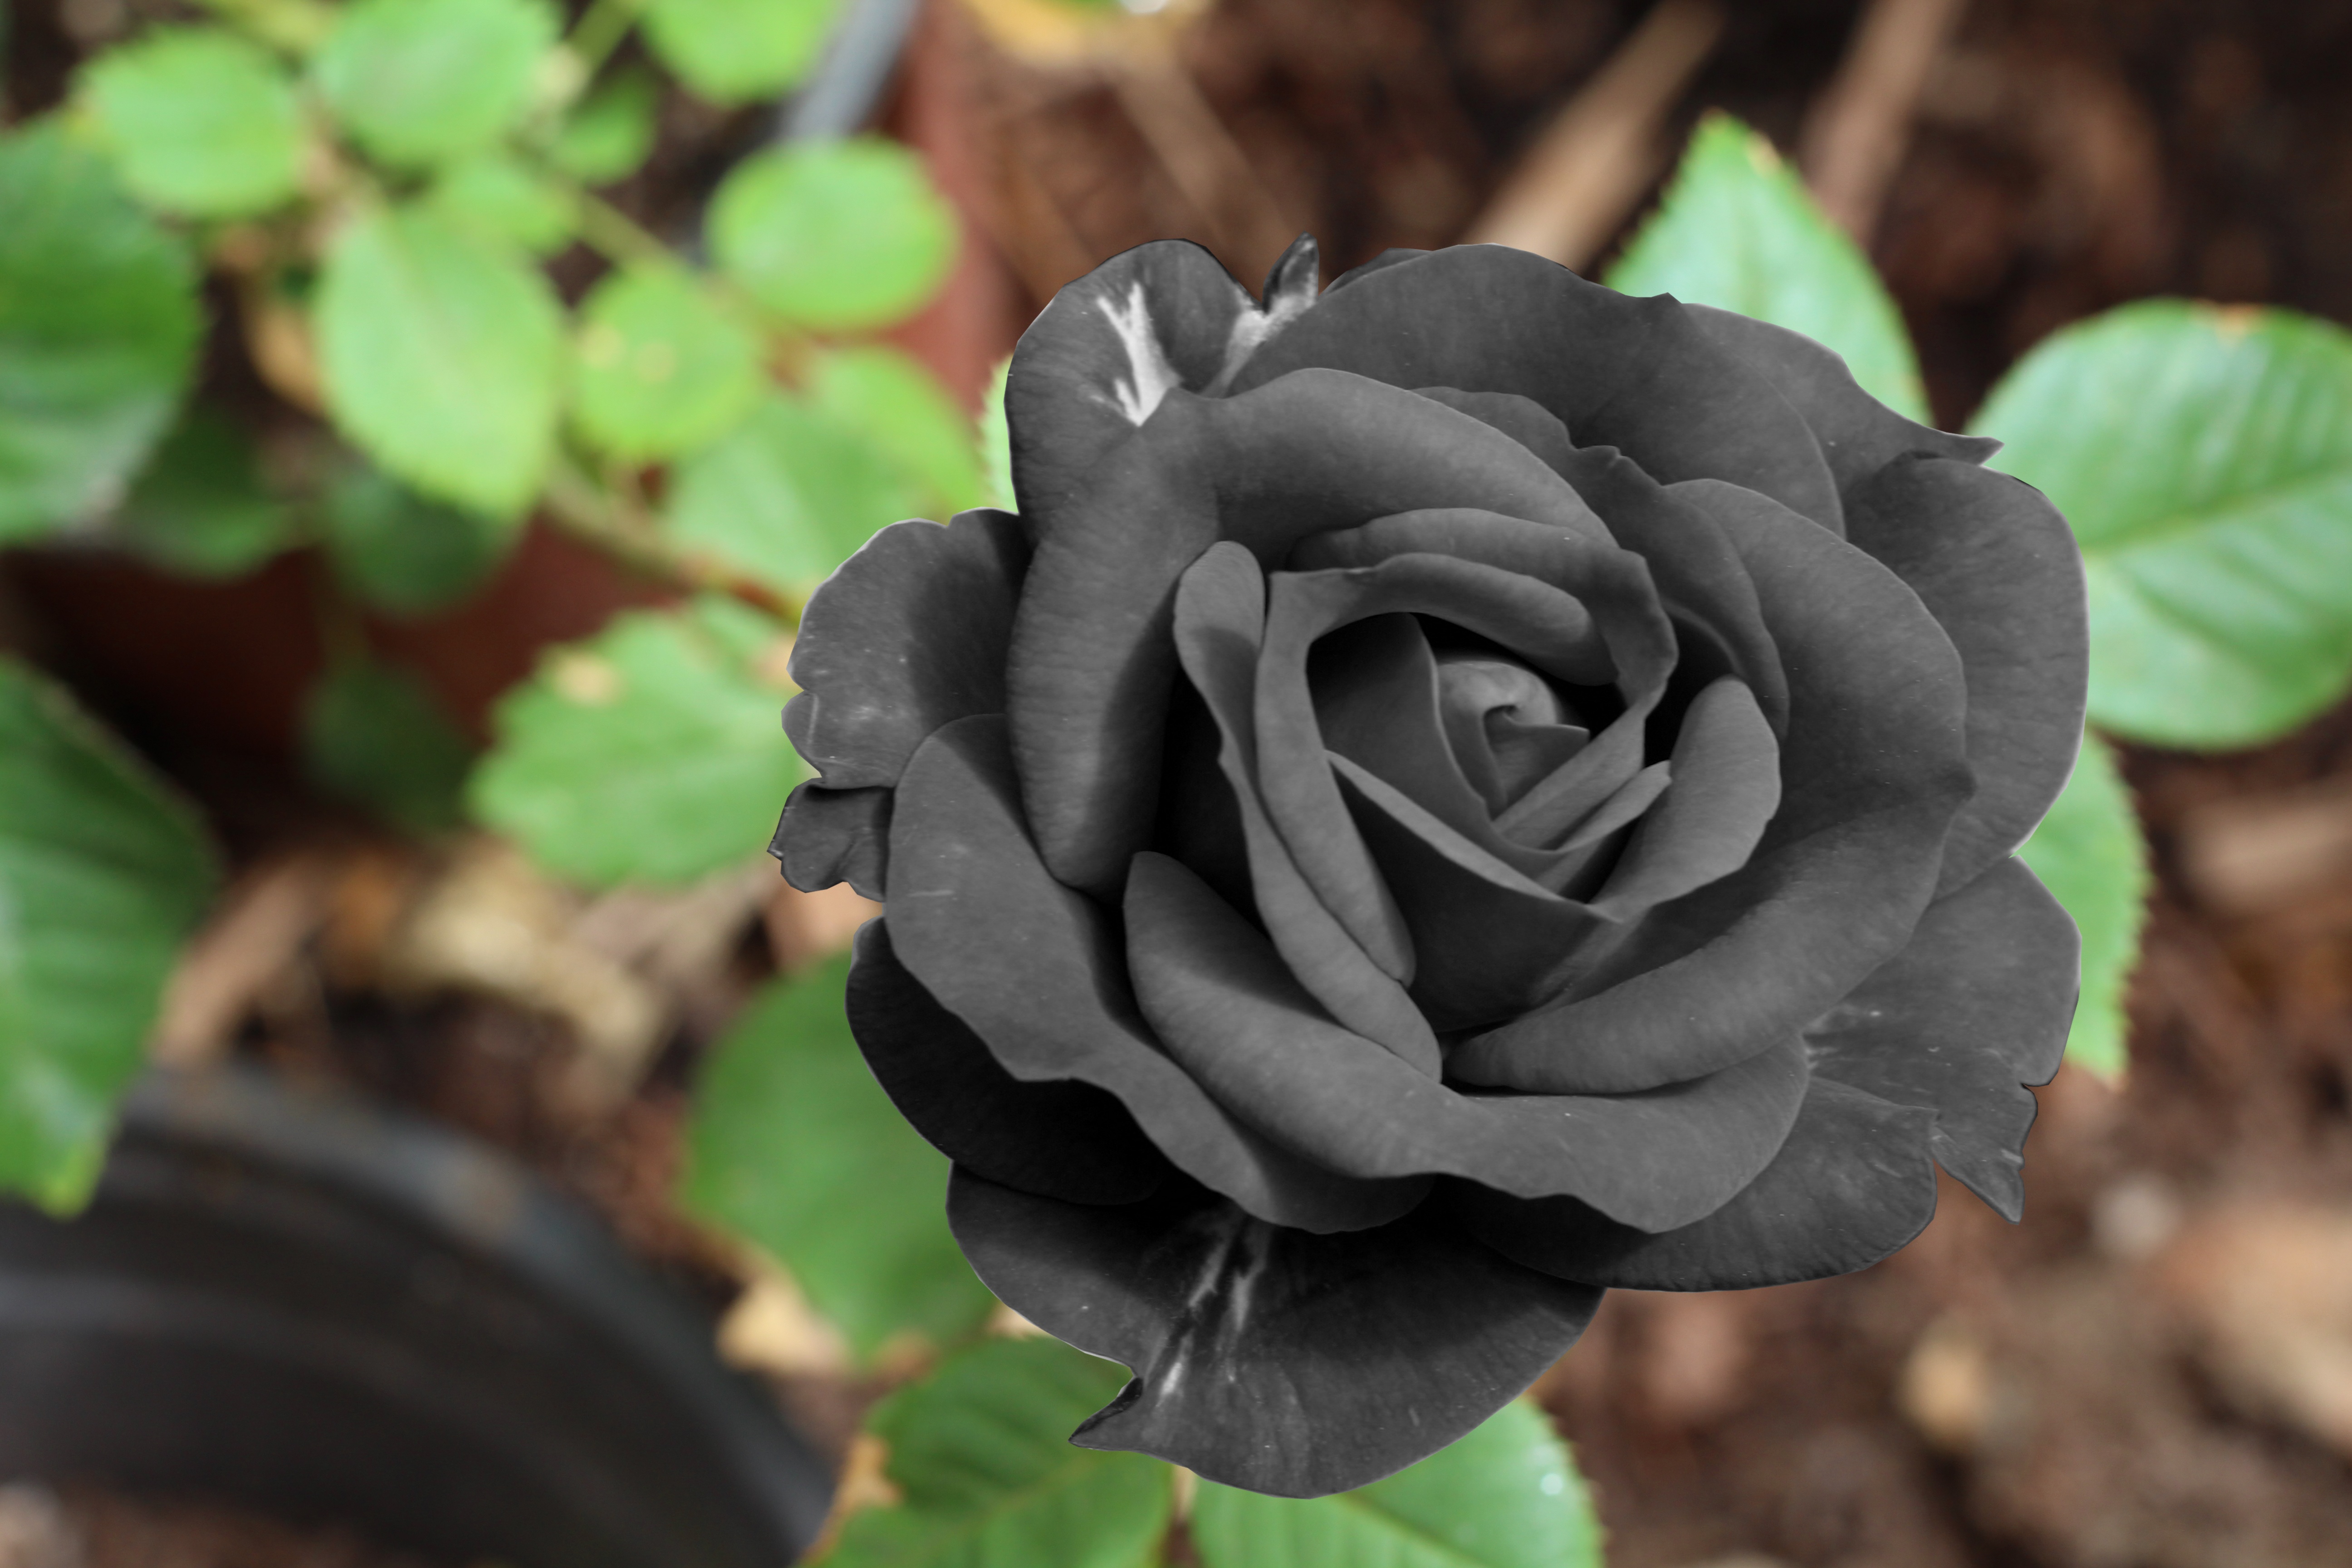
plant, leaf, flower, petal, rose, sadness, color, botany, black, flora, sad, rosa, floribunda, macro photography, flowering plant, garden roses, rose family, plant stem, land plant